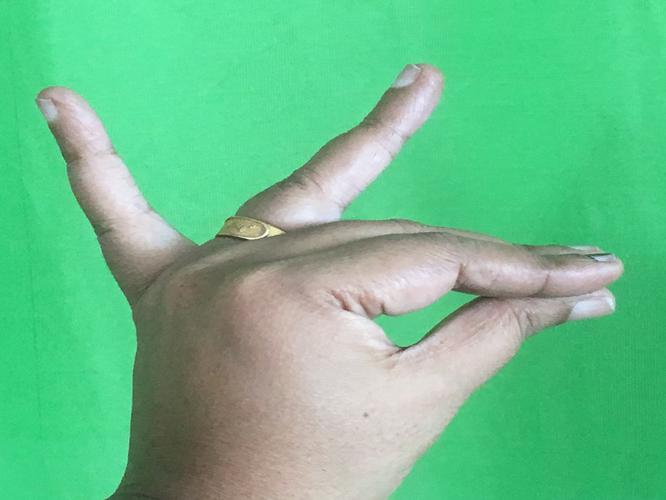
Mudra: Katakamukha_1
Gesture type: single_hand